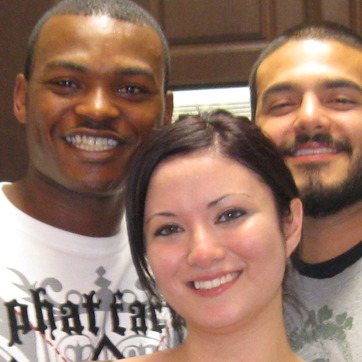
Material: skin